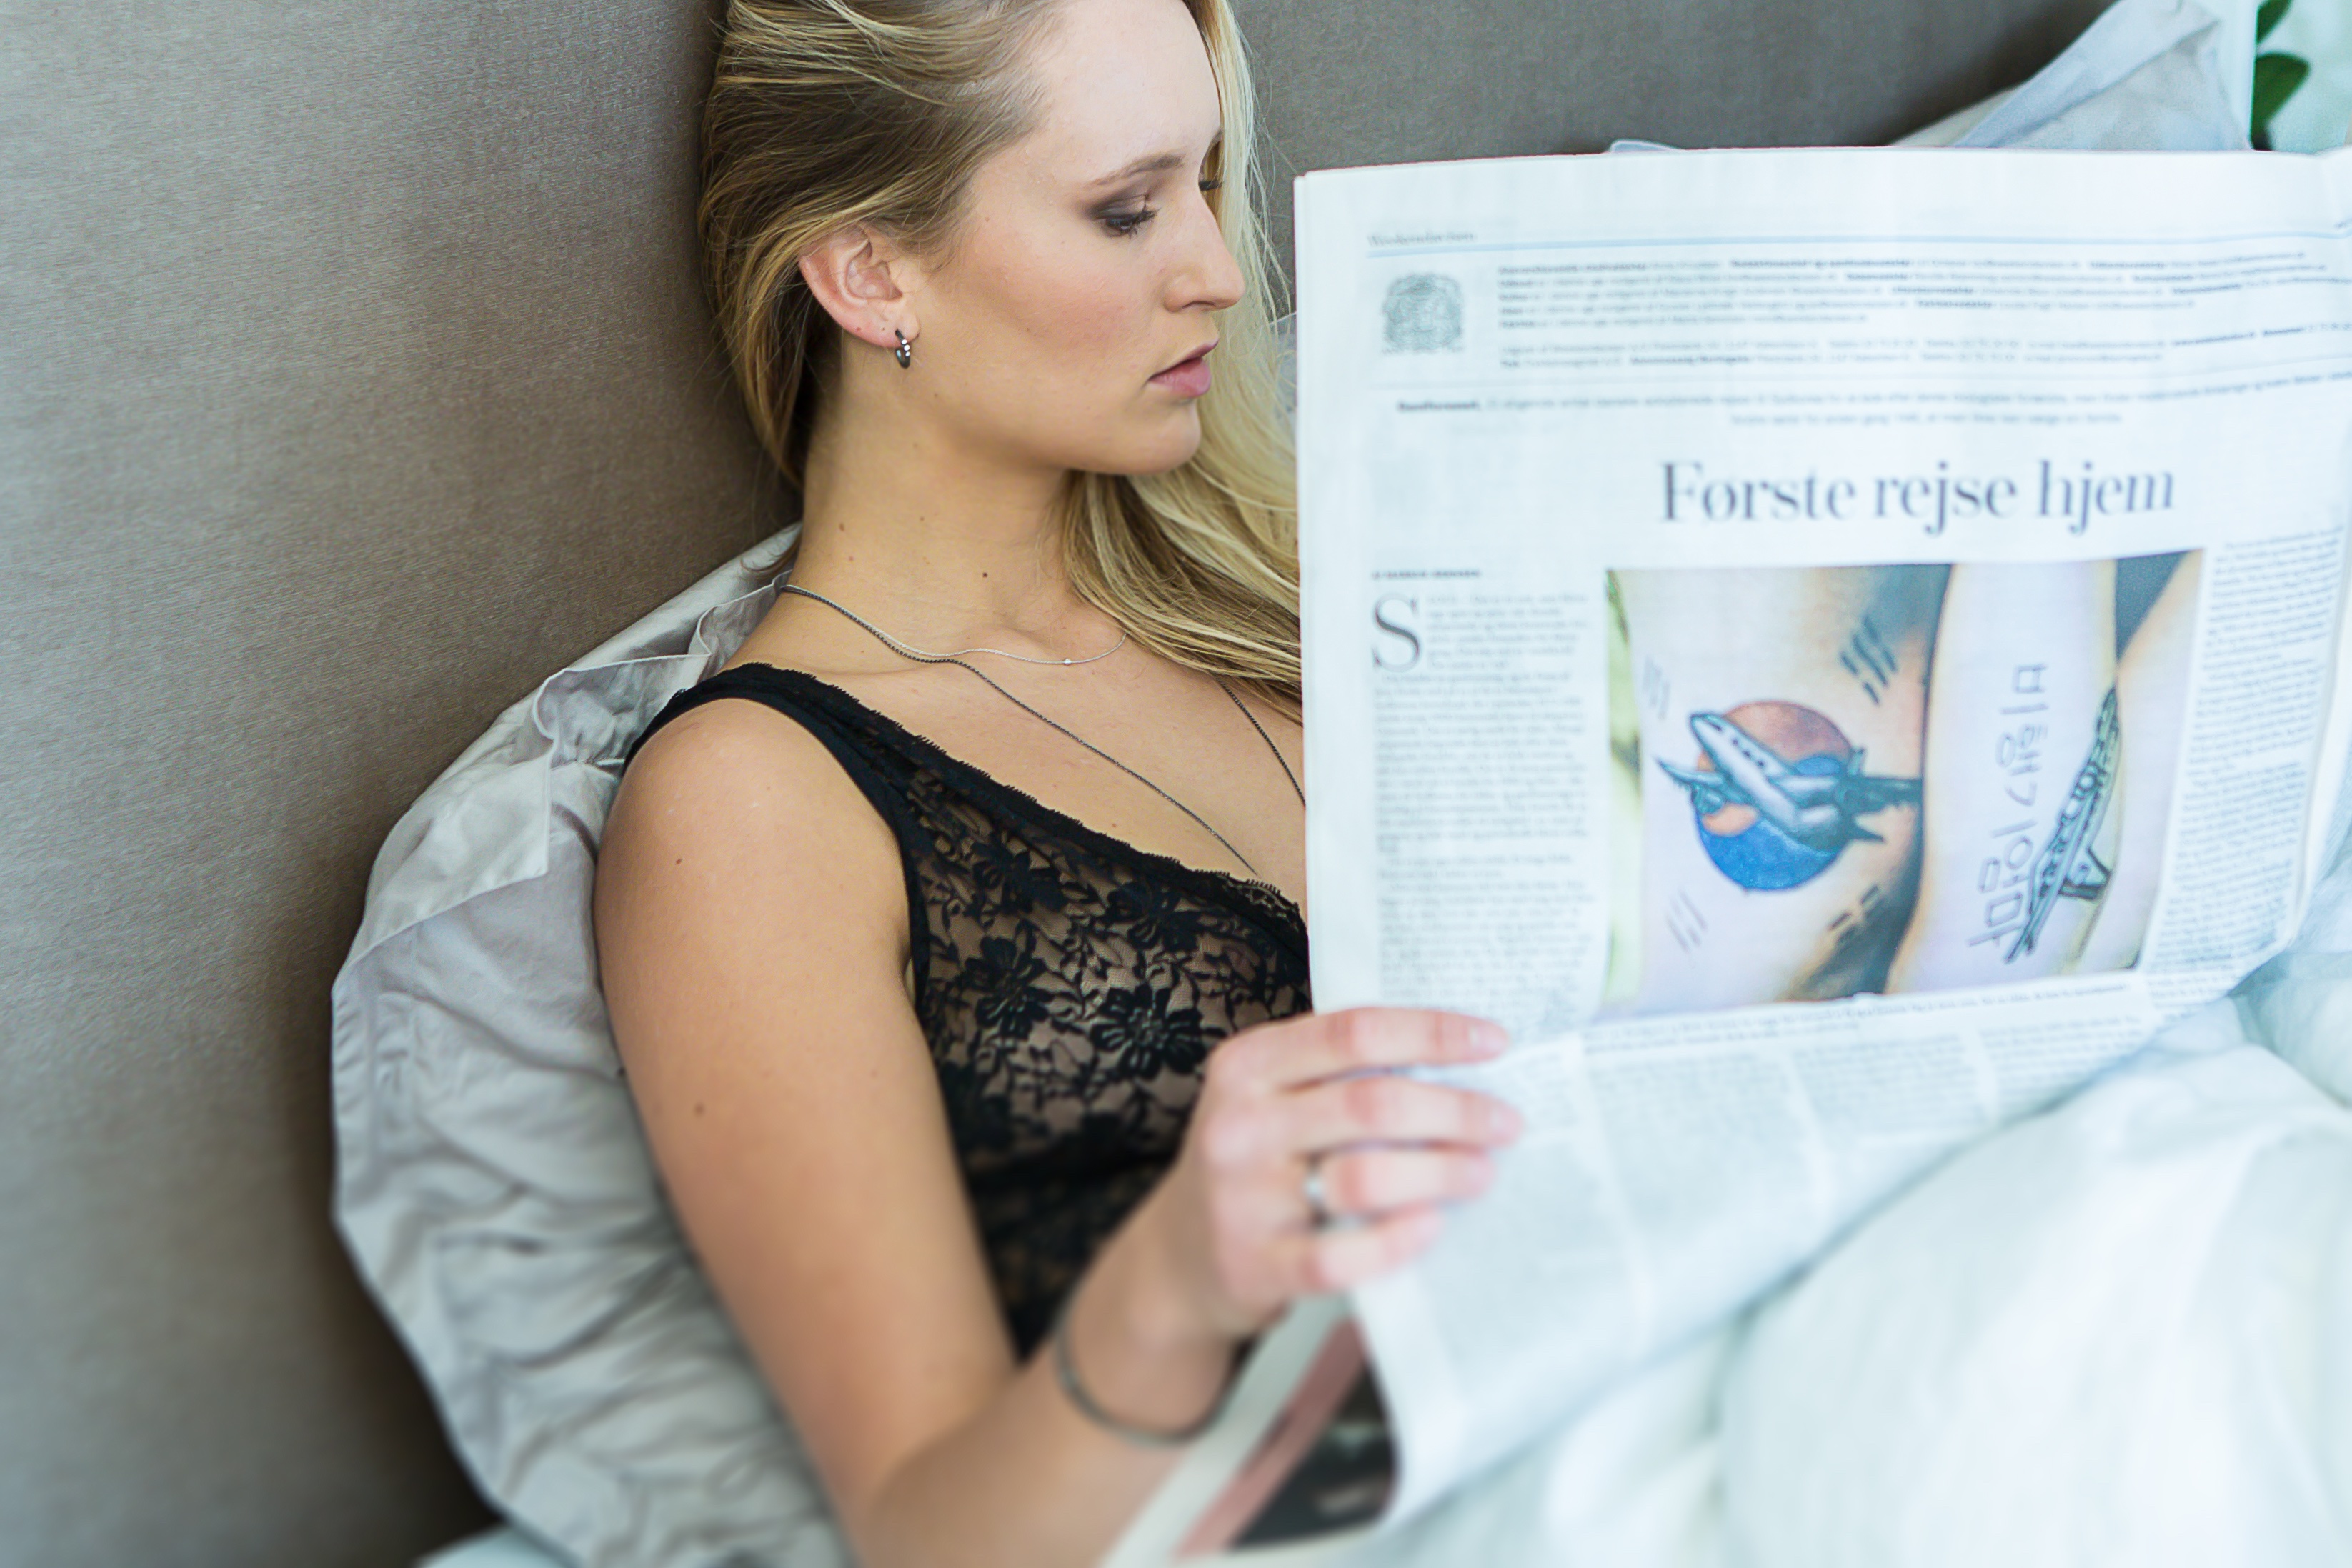
person, model, dress, skin, beauty, photo shoot, sense